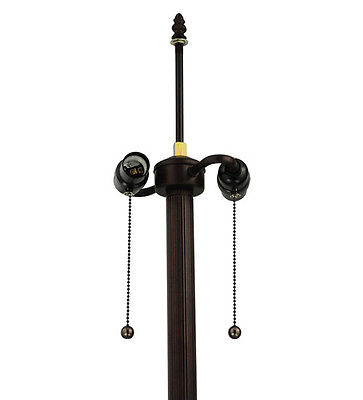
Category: lamp